Human penis size

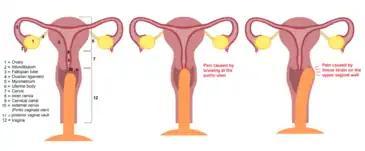

According to the study, however, when estimating the length of their partner's penis, most women would say a size significantly smaller than what their partner was recorded to be. This suggests that perception of size is not entirely accurate. The visual impression of the size is not necessarily in correlation with the feeling in the vulva and vagina. A very long penis can cause dyspareunia, if the man doesn't understand how to use it carefully.